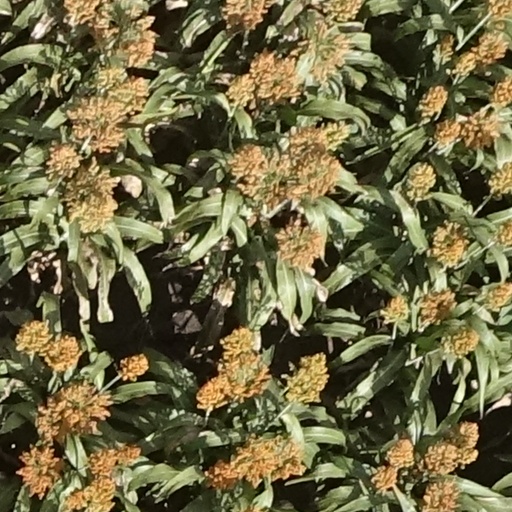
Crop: sorghum